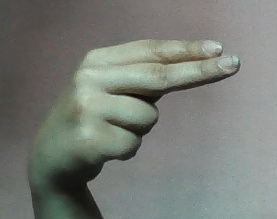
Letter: ain